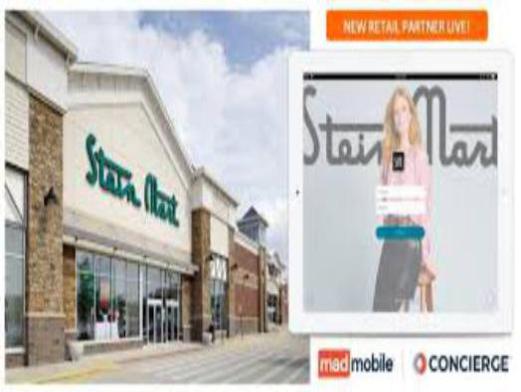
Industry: Others